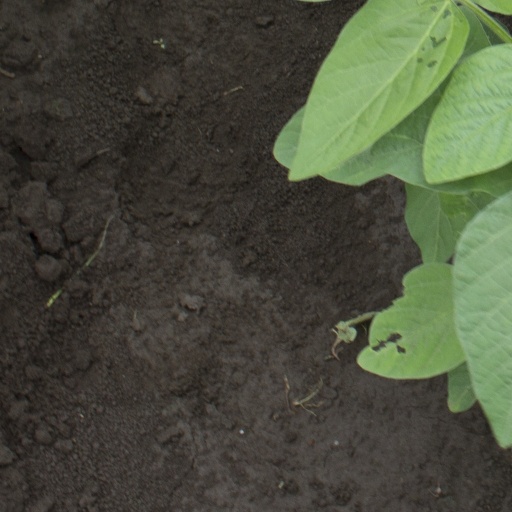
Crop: soybean